Arduino

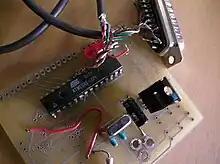
The first prototype

The Arduino project was started at the Interaction Design Institute Ivrea (IDII) in Ivrea, Italy. At that time, the students used a BASIC Stamp microcontroller at a cost of $50. In 2004, Hernando Barragán created the development platform "Wiring" as a Master's thesis project at IDII, under the supervision of Massimo Banzi and Casey Reas. Casey Reas is known for co-creating, with Ben Fry, the Processing development platform. The project goal was to create simple, low cost tools for creating digital projects by non-engineers. The Wiring platform consisted of a printed circuit board (PCB) with an ATmega128 microcontroller, an IDE based on Processing and library functions to easily program the microcontroller. In 2005, Massimo Banzi, with David Mellis, another IDII student, and David Cuartielles, extended Wiring by adding support for the cheaper ATmega8 microcontroller. The new project, forked from Wiring, was called "Arduino".